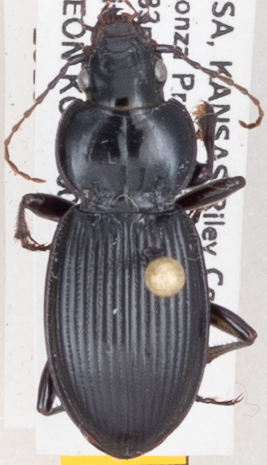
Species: Cyclotrachelus sodalis colossus
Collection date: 2018-06-04
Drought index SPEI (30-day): -1.69
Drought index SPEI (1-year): -1.28
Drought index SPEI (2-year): -0.71